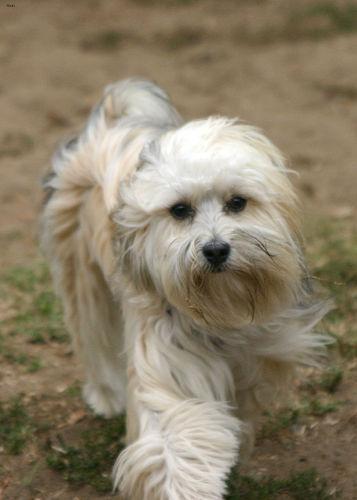
havanese